SMS Hela

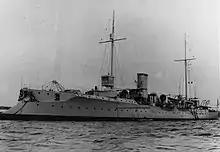
in Kiel in 1899

As a result, the Kaiser determined an expeditionary force would be sent to China to reinforce the East Asia Squadron. was assigned to the naval expedition on 4 July, which included the four s, sent to China to reinforce the German squadron there. The ships departed Kiel five days later and arrived off the coast of China in late August. entered the mouth of the Yangtze and then patrolled the Yellow Sea through the end of September. She contributed a landing party consisting of four officers and seventy-four men to participate in the assault on Chinese fortifications at the Shanhai Pass. The aviso spent November anchored in the Wusong roadstead, remaining there until mid-December when she returned to the Yangtze. At the end of the month, she was sent to Shanghai. then returned to the Yangtze in January 1901, stopping in Zhenjiang, before returning to Shanghai in February and remaining there into March. At that time, "KK" Maximilian von Spee arrived to take command of the vessel from Rampold. She later visited the German concession at Qingdao before returning to Shanghai at the end of May. While there, she received orders to return to Germany, and "KK" Joachim von Bredow took command of the vessel for the voyage home. On 1 June she and the rest of the expeditionary force departed to return home, arriving in Wilhelmshaven on 11 August.